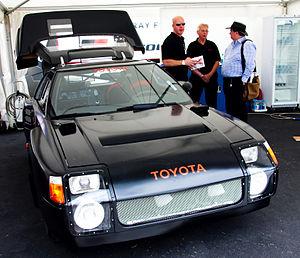
Le FIA Groupe S était une catégorie de voiture de course qui devait prendre la suite de la catégorie Groupe B en 1987, mais qui n'est finalement restée qu'à l'état de projet.